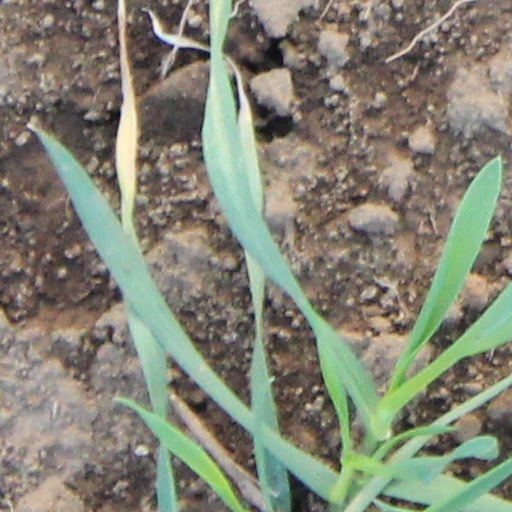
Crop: wheat